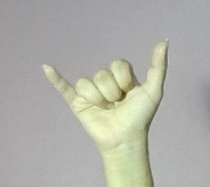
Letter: ya